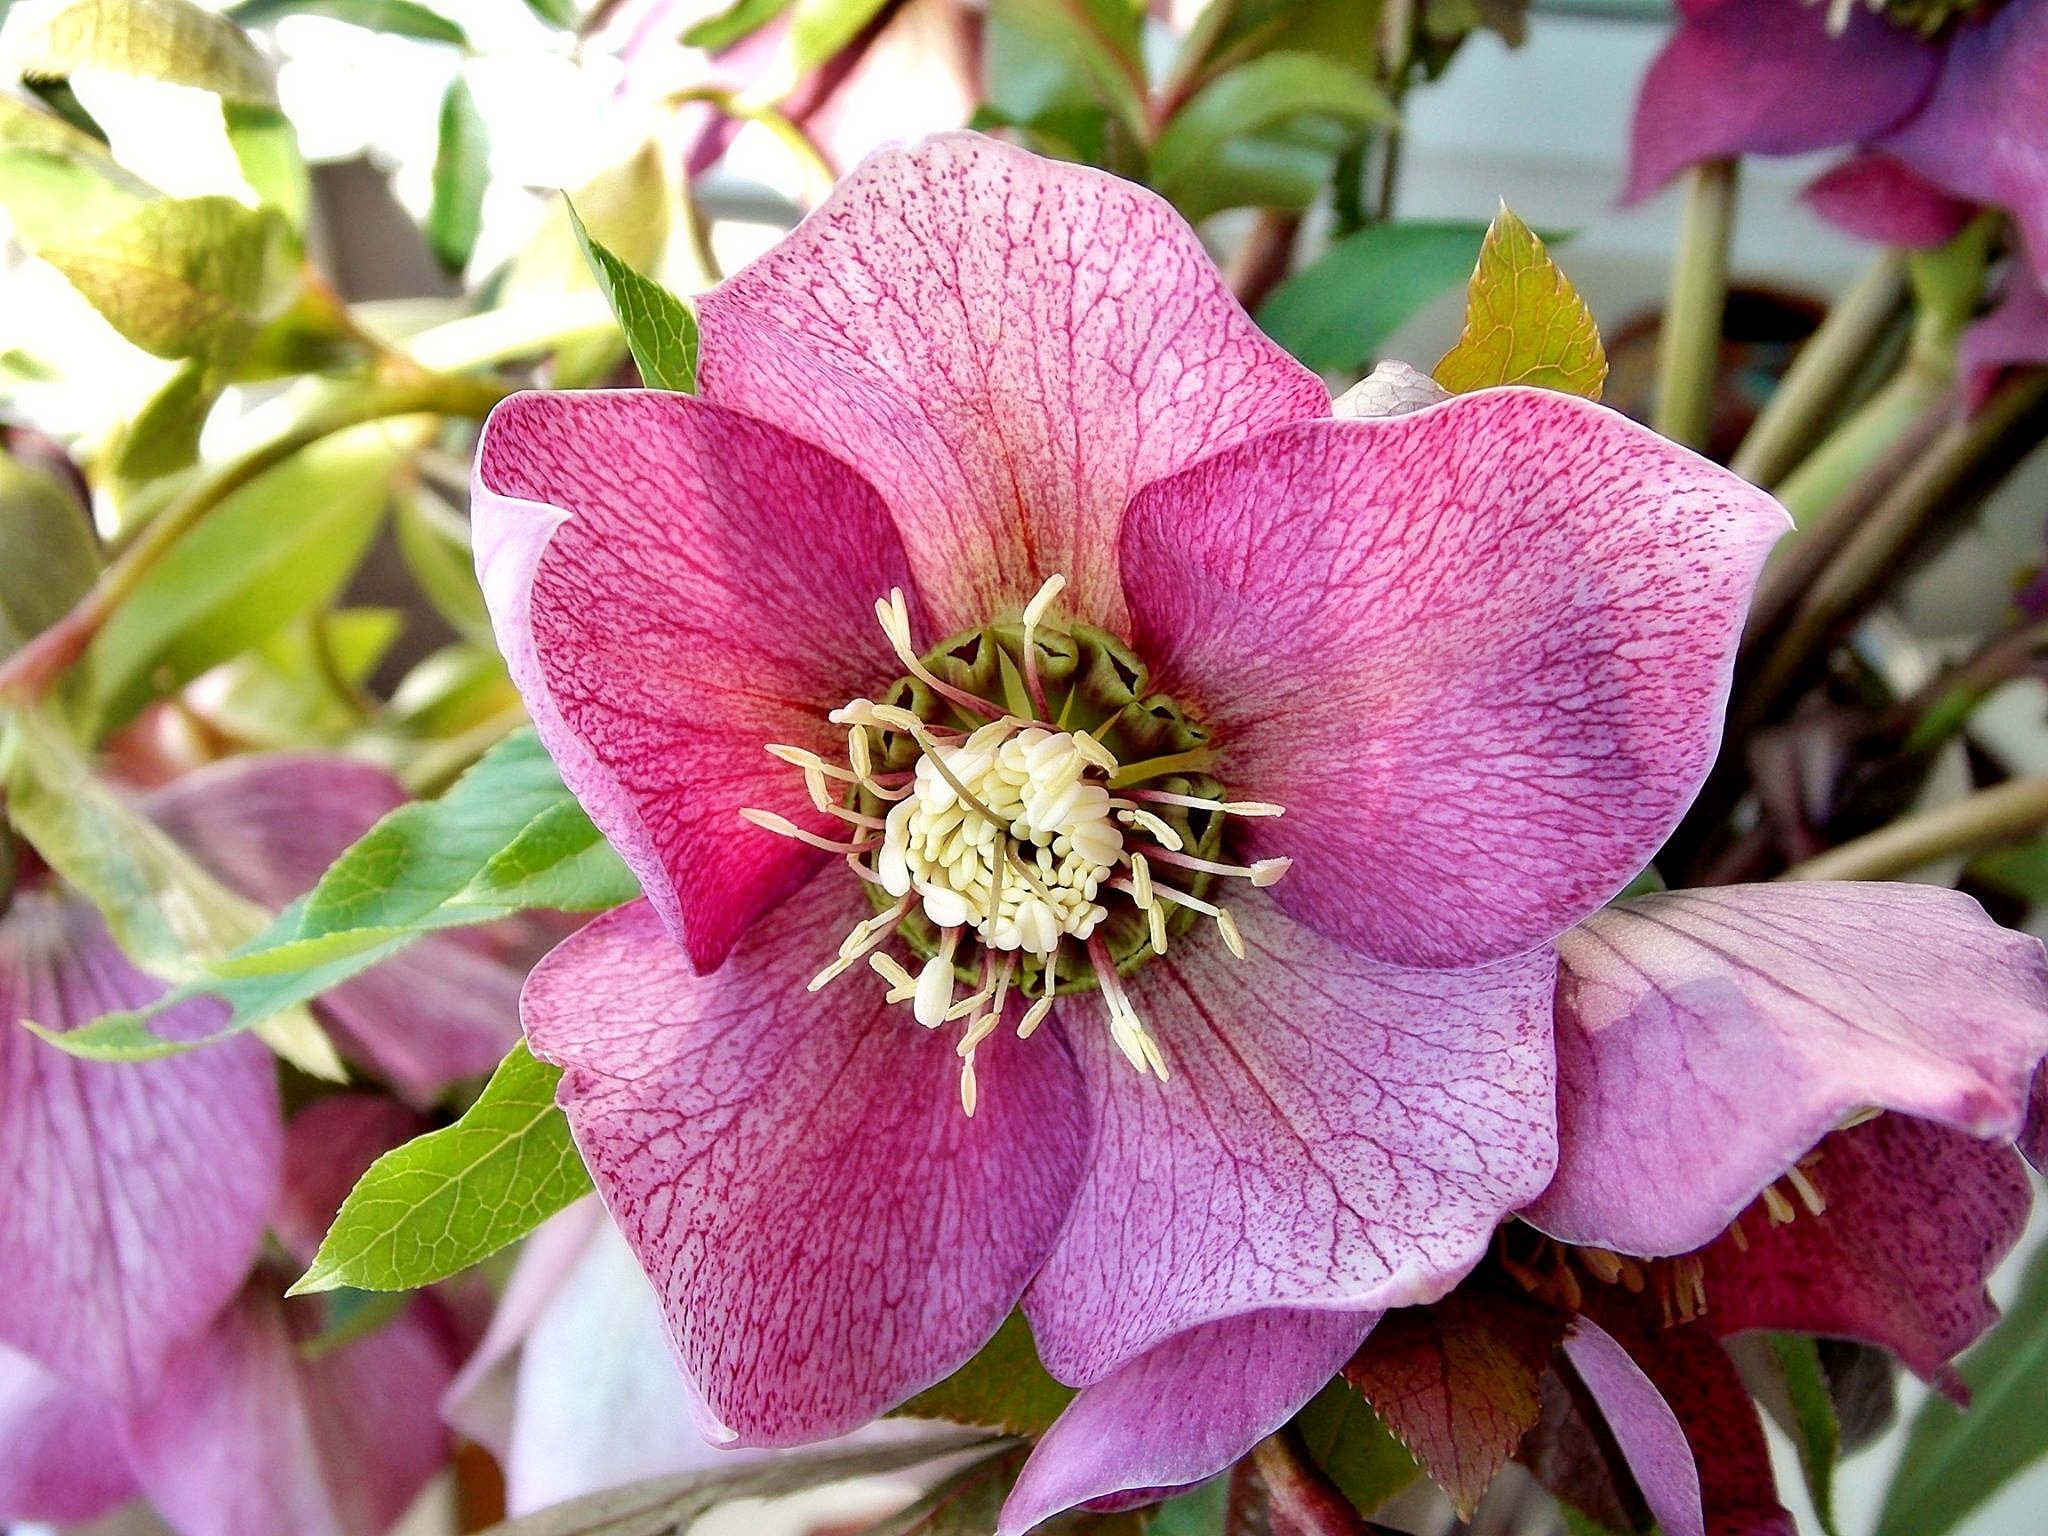
nature, blossom, plant, flower, petal, botany, pink, flora, orchid, wild flowers, clematis, macro photography, flowering plant, hellebore, land plant